Hannah Bowley

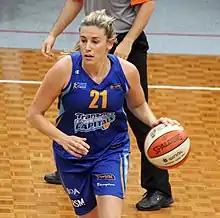
Bowley during a game between the Capitals and Logan Thunder at AIS Arena

Hannah Bowley (born 29 January 1984) is an Australian basketball player from South Australia, where she played junior basketball. She has played in the WNBL for two teams, the Perth Lynx and the Canberra Capitals. She has also played in the SEABL and the ABA.